Jean-Claude Bastos de Morais

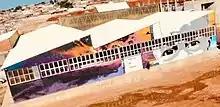
Fábrica de Sabão

In 2015, he launched the hybrid innovation hub, Fábrica de Sabão (The Soap Factory) to support innovation projects in Angola. Fábrica de Sabão, a former soap factory, was converted into a hybrid incubator, co-working space, maker-space, and accelerator hub. The hub was a collaboration with the government, which leases its premises. Fábrica de Sabão was built as an inclusive model to enable marginalized communities to participate in sustainable enterprise such as urban manufacturing.